Veronica catenata

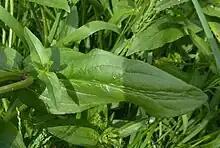
A leaf of pink water-speedwell, showing the indistinct serrations

The inflorescences arise from the leaf bases, usually in opposite pairs. Each one can have up to 50 flowers on short (5 mm) pedicels, which are typically shorter than the bracts that subtend them. The flowers are up to 10 mm in diameter, bisexual, with 4 pink corolla lobes (petals) with deeper pink lines, and 4 green calyx lobes (sepals). There are 2 stamens with blueish anthers and 1 style with a round stigma.